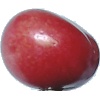
Label: Cherry 2